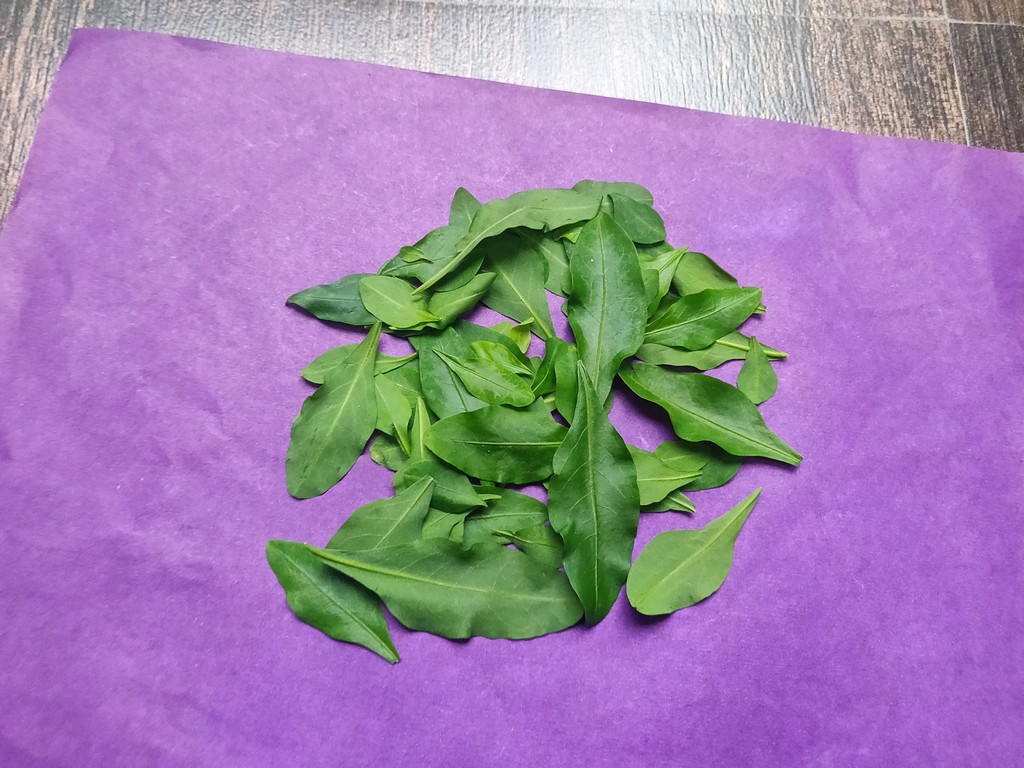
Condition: Healthy
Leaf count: multiple
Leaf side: unknown